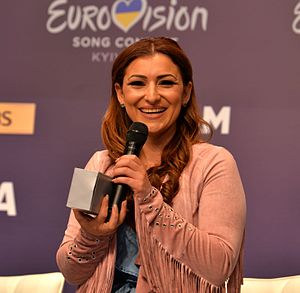
Claudia Faniello
Claudia Faniello er en Maltetisk sangerinde som repræsenterede Malta ved Eurovision Song Contest 2017 med sangen "Breathlessly". Hun opnåede en 16. plads i semifinale 2 og derfor kvalificerede hun ikke til finalen.